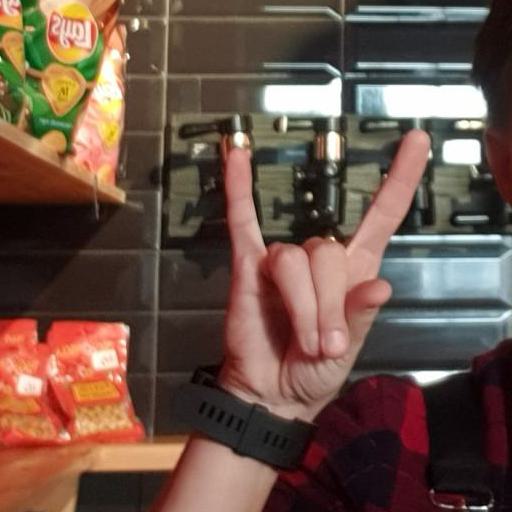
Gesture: rock